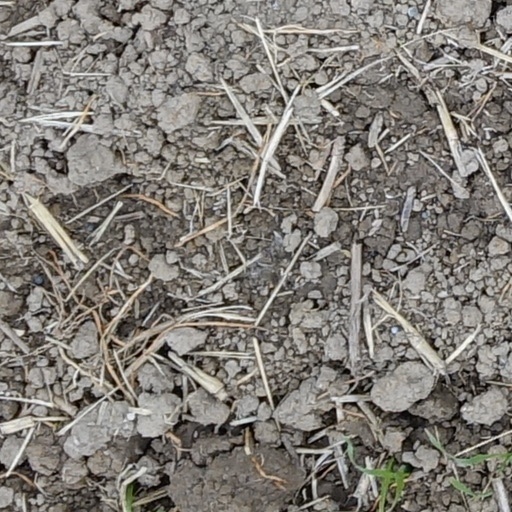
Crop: wheat